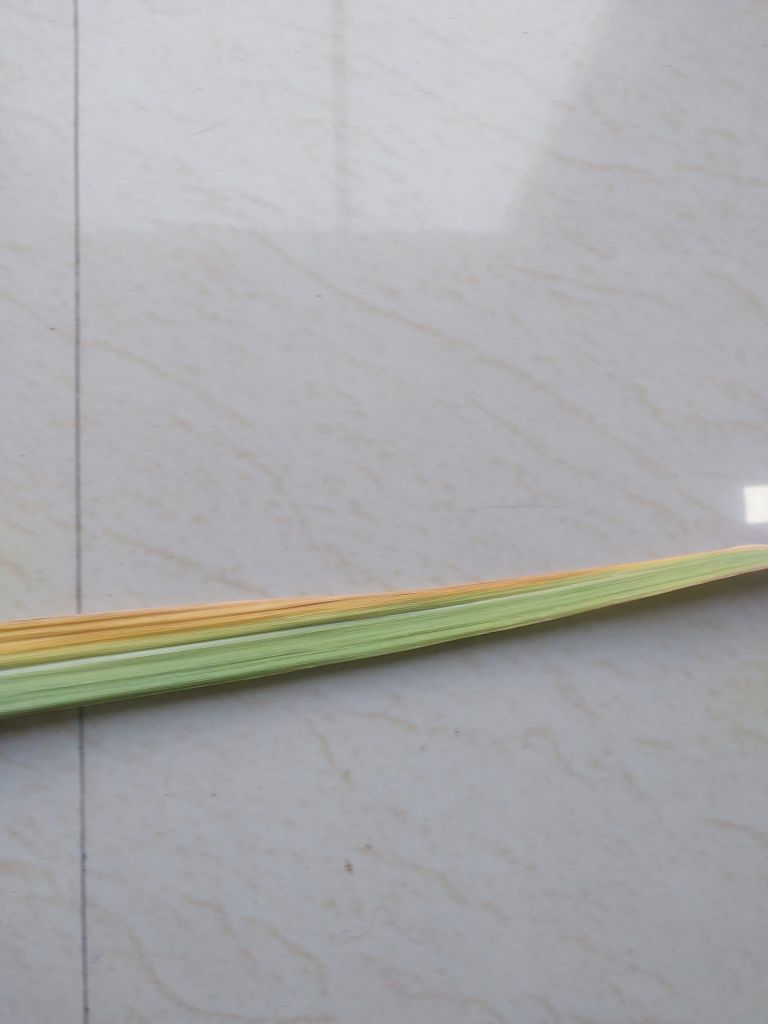
Label: Yellow Leaf